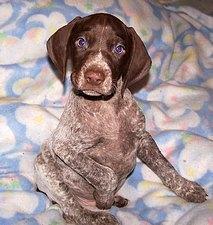
German_short-haired_pointer